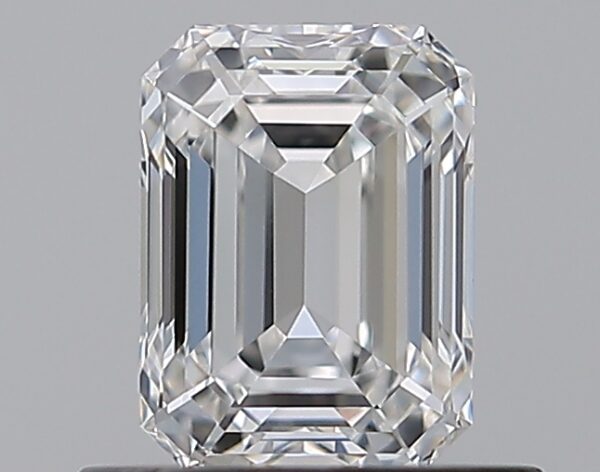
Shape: emerald
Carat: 0.7
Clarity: VS1
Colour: E
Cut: EX
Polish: EX
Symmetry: EX
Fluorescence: N
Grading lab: GIA
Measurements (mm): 5.73 x 4.23 x 2.88